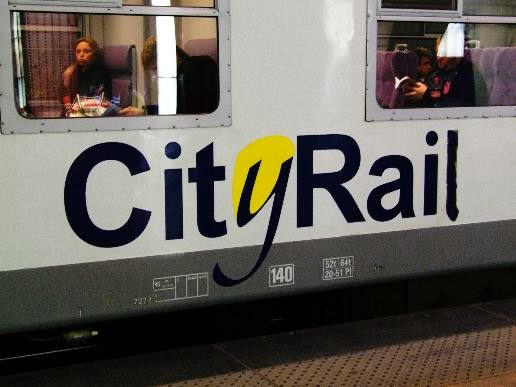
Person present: Yes